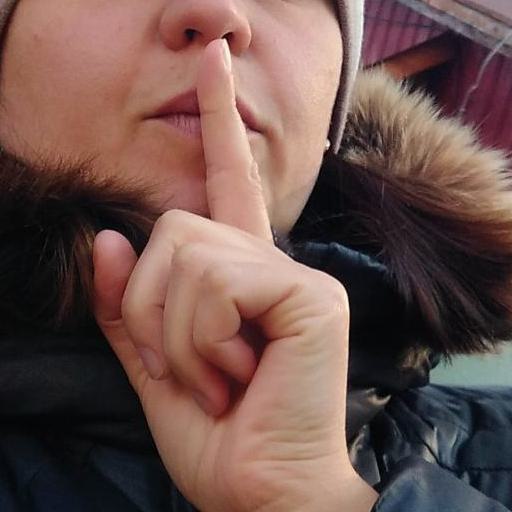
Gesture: mute